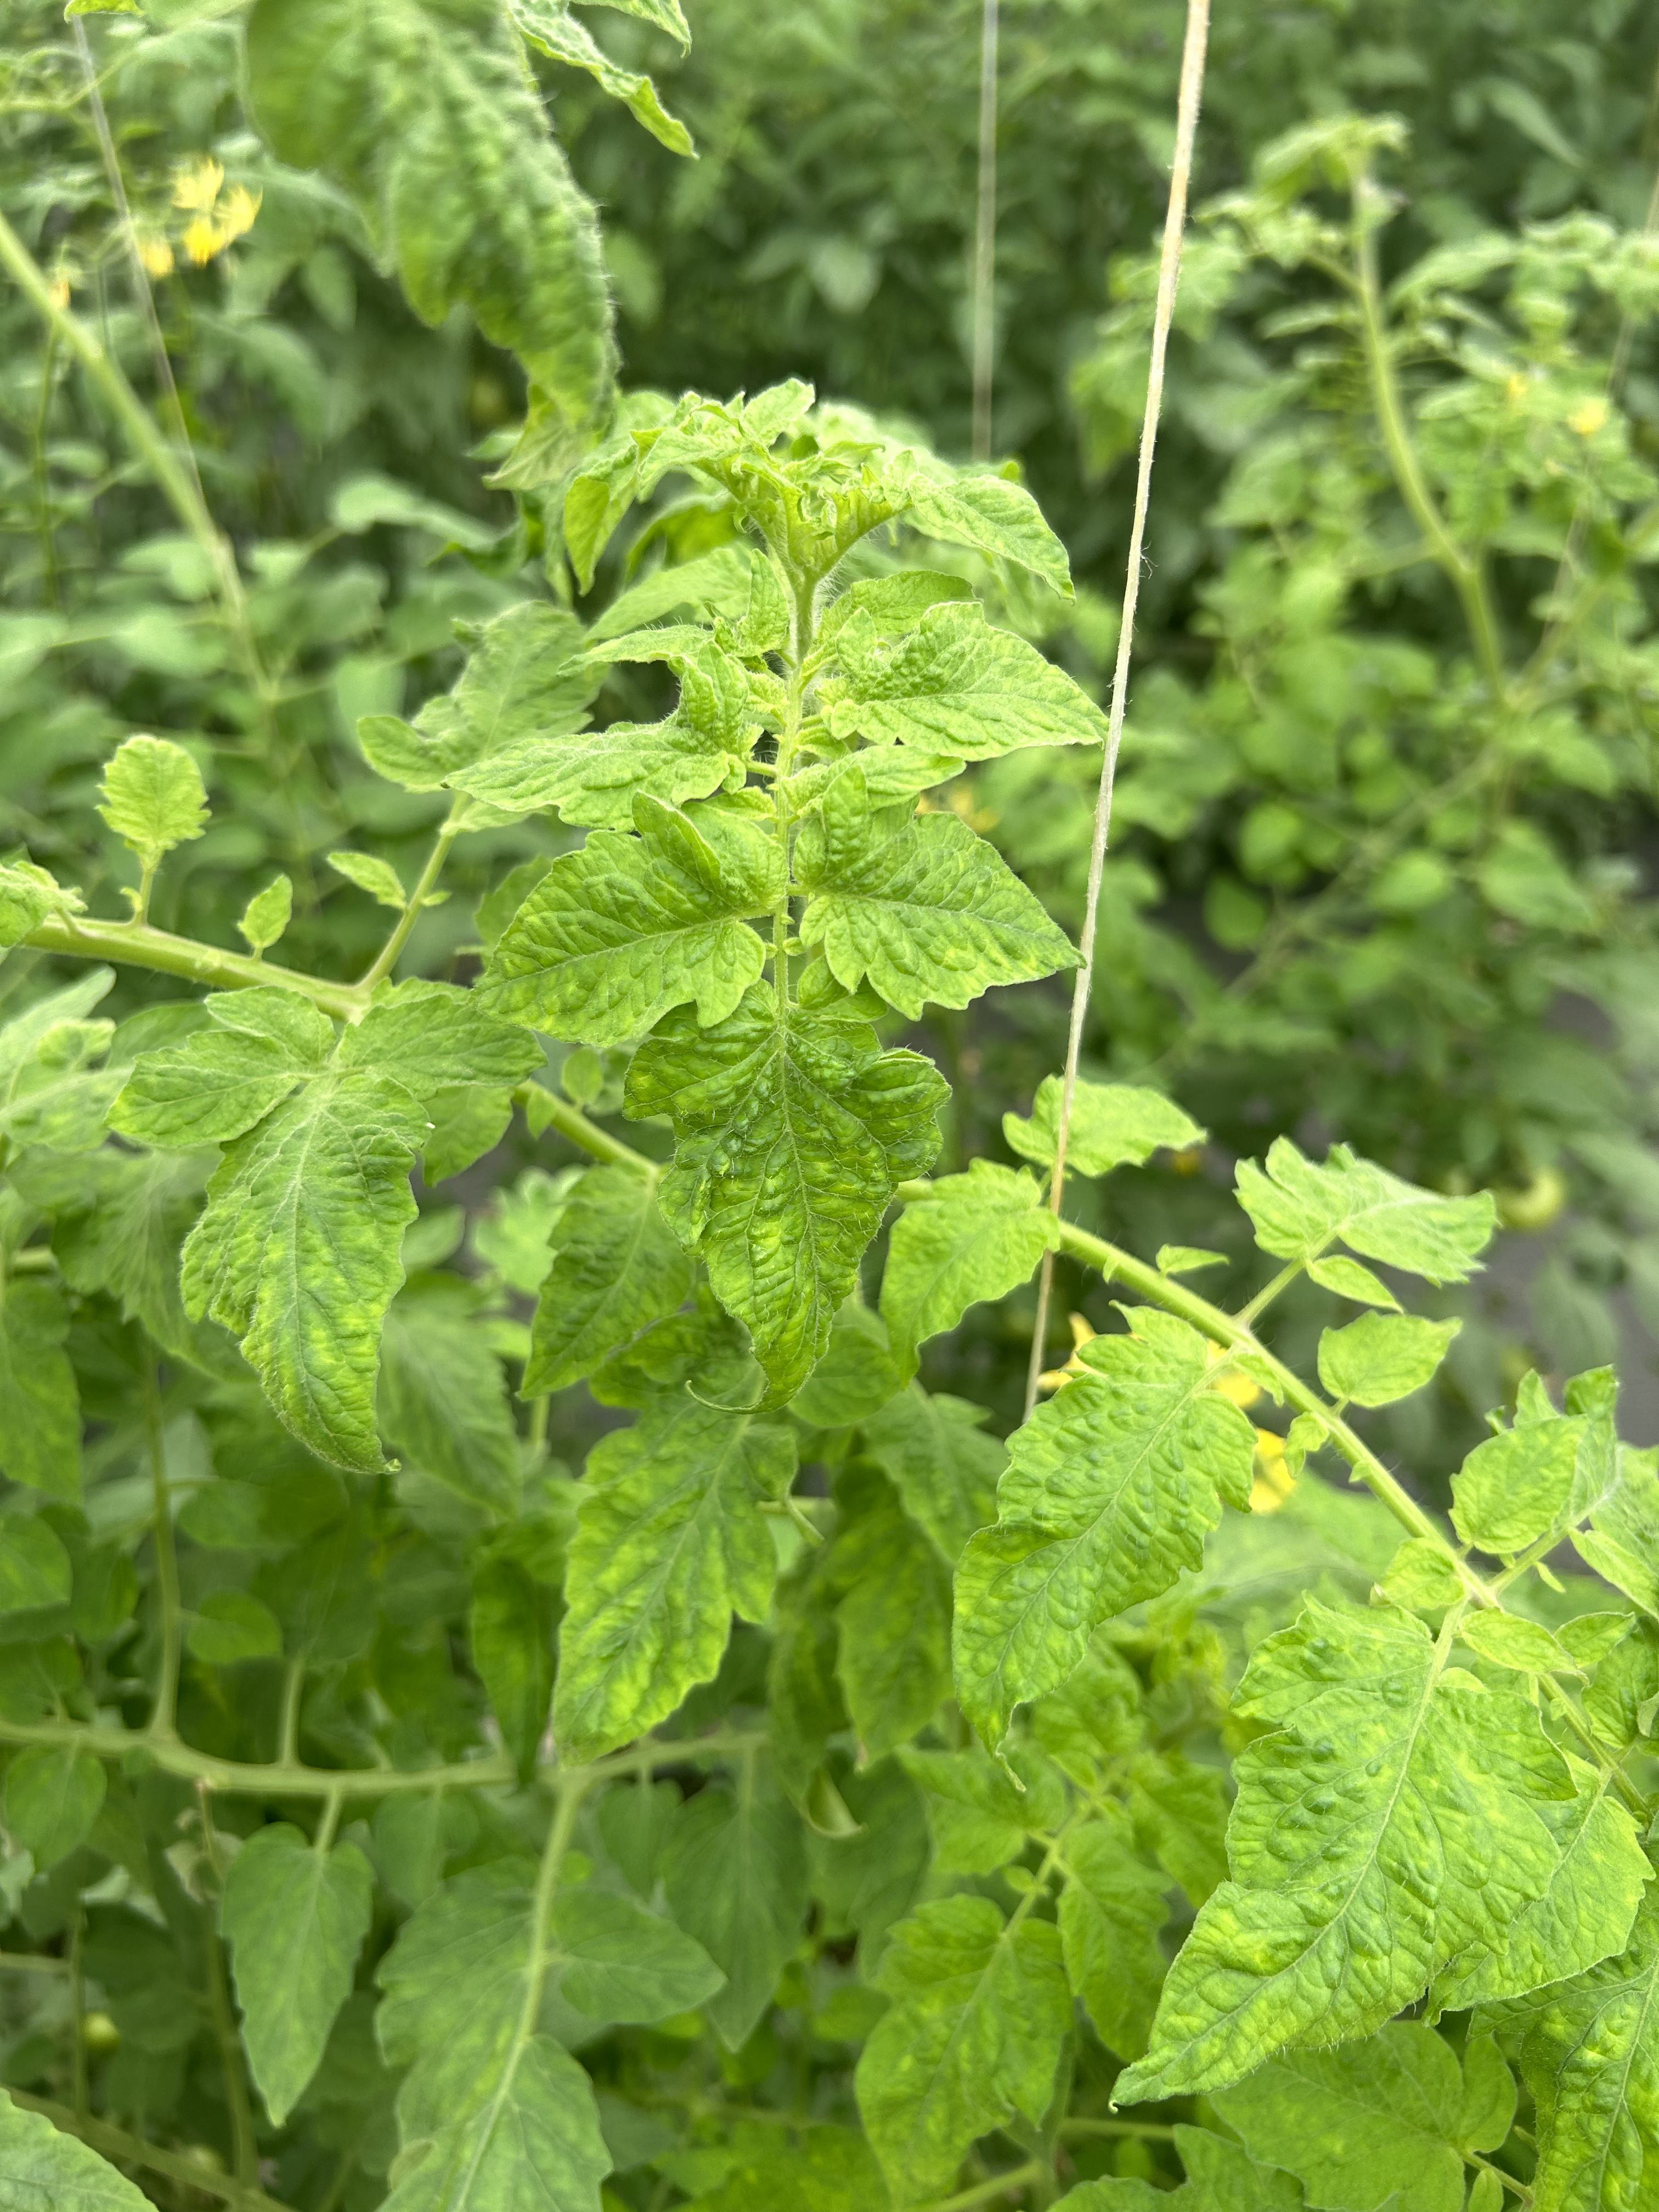
Disease: Viral